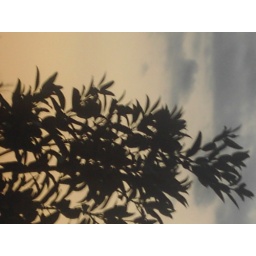
too bad thats actually a bush in my front yard, not a palm tree in say, coast rica